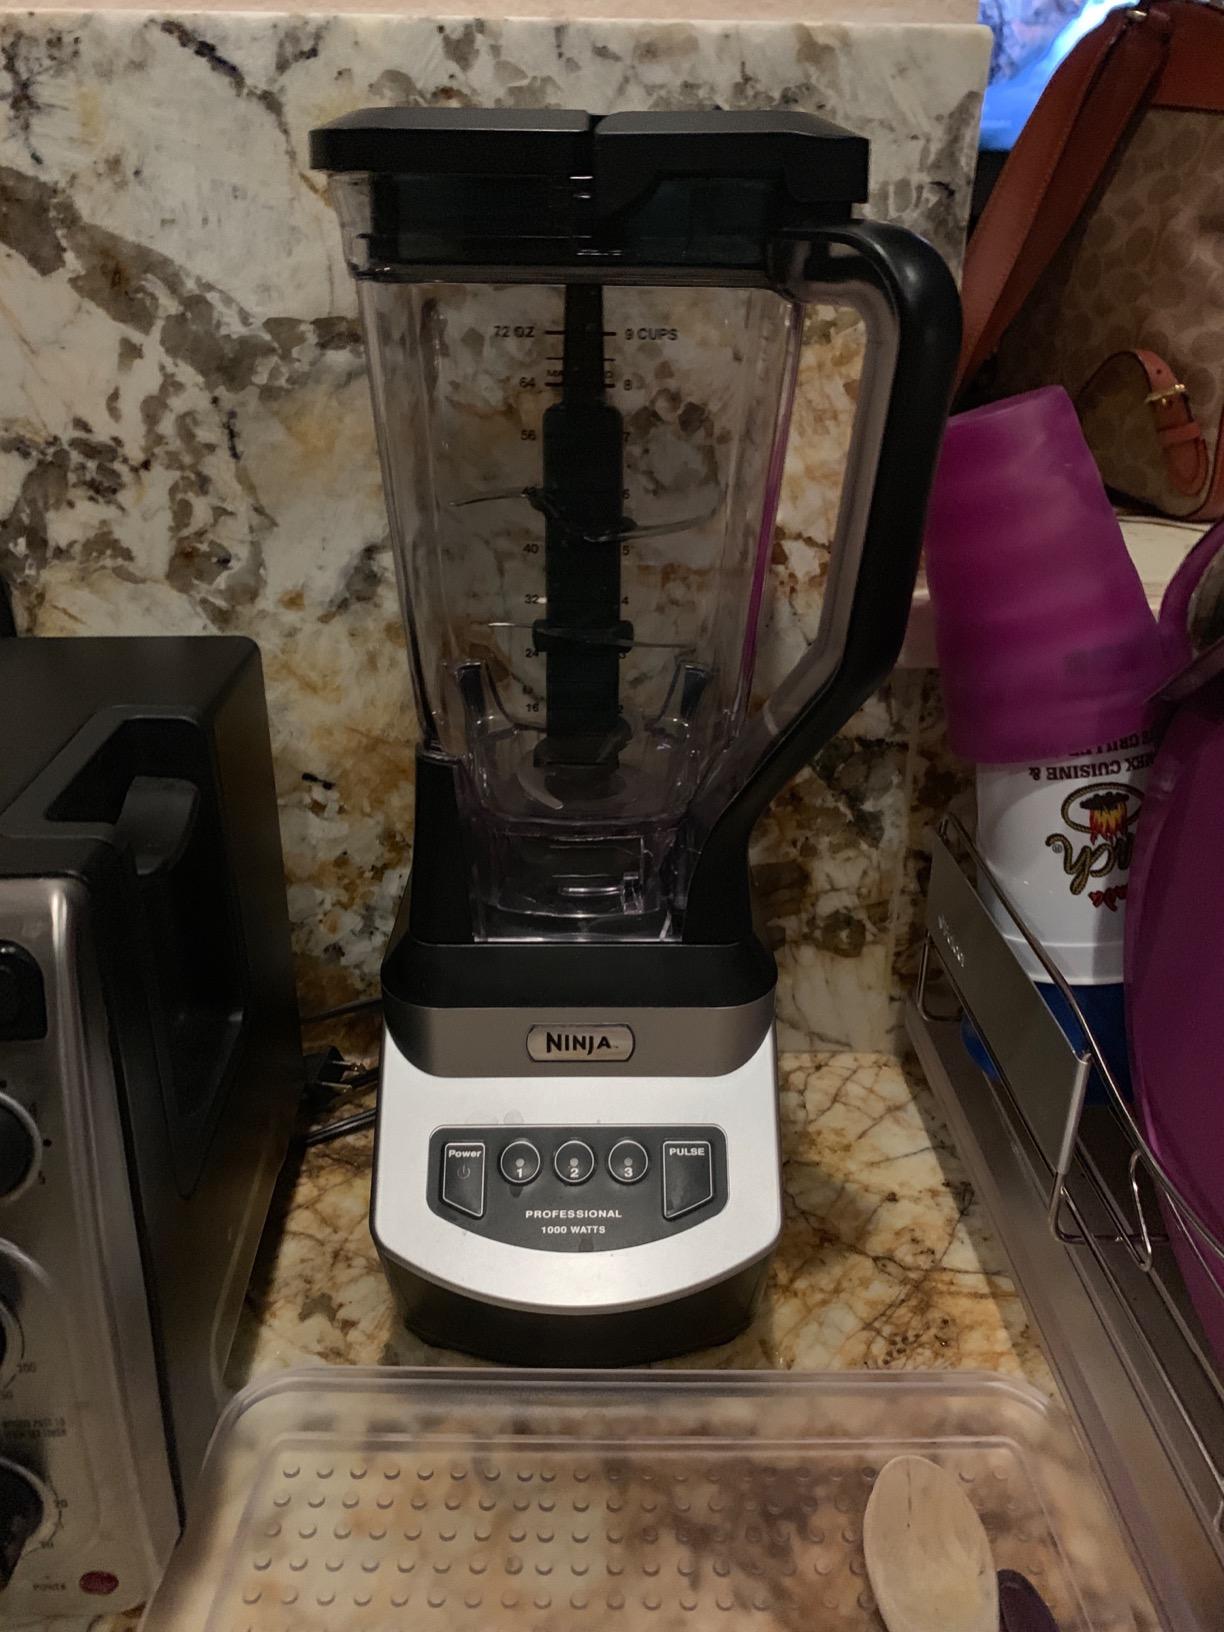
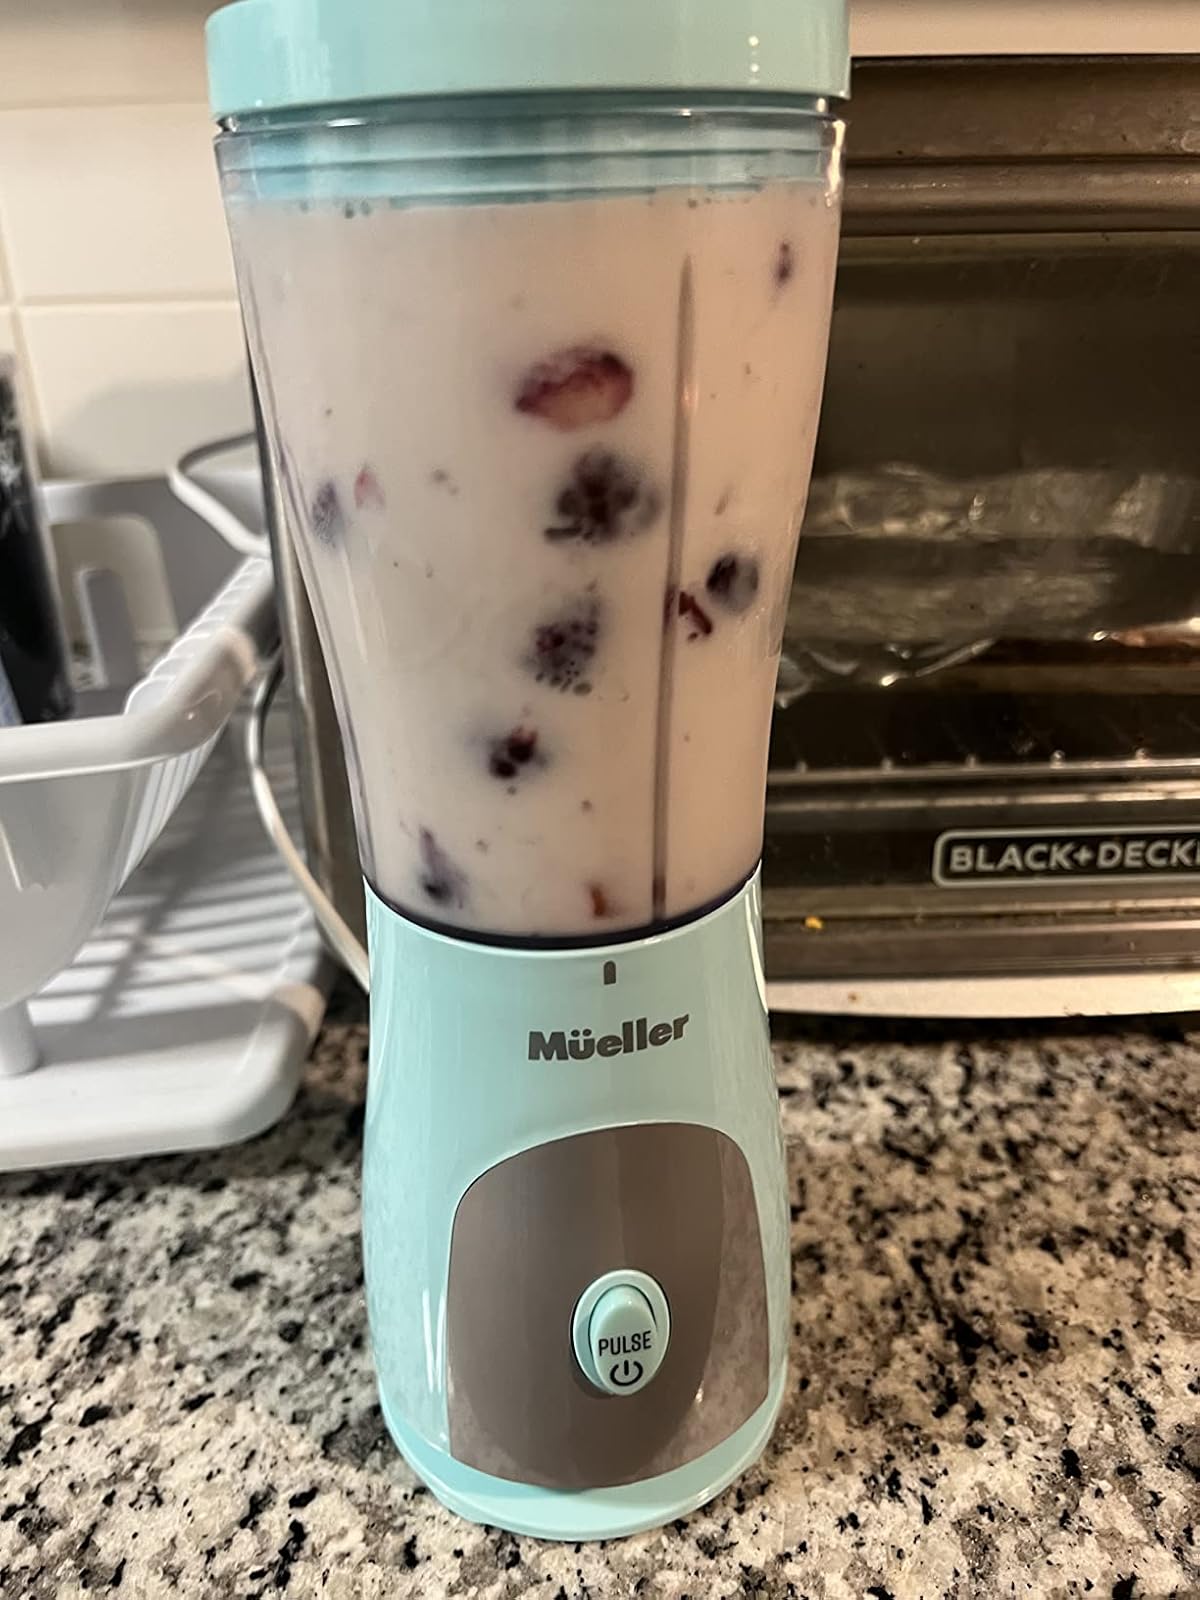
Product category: items_blender
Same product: no